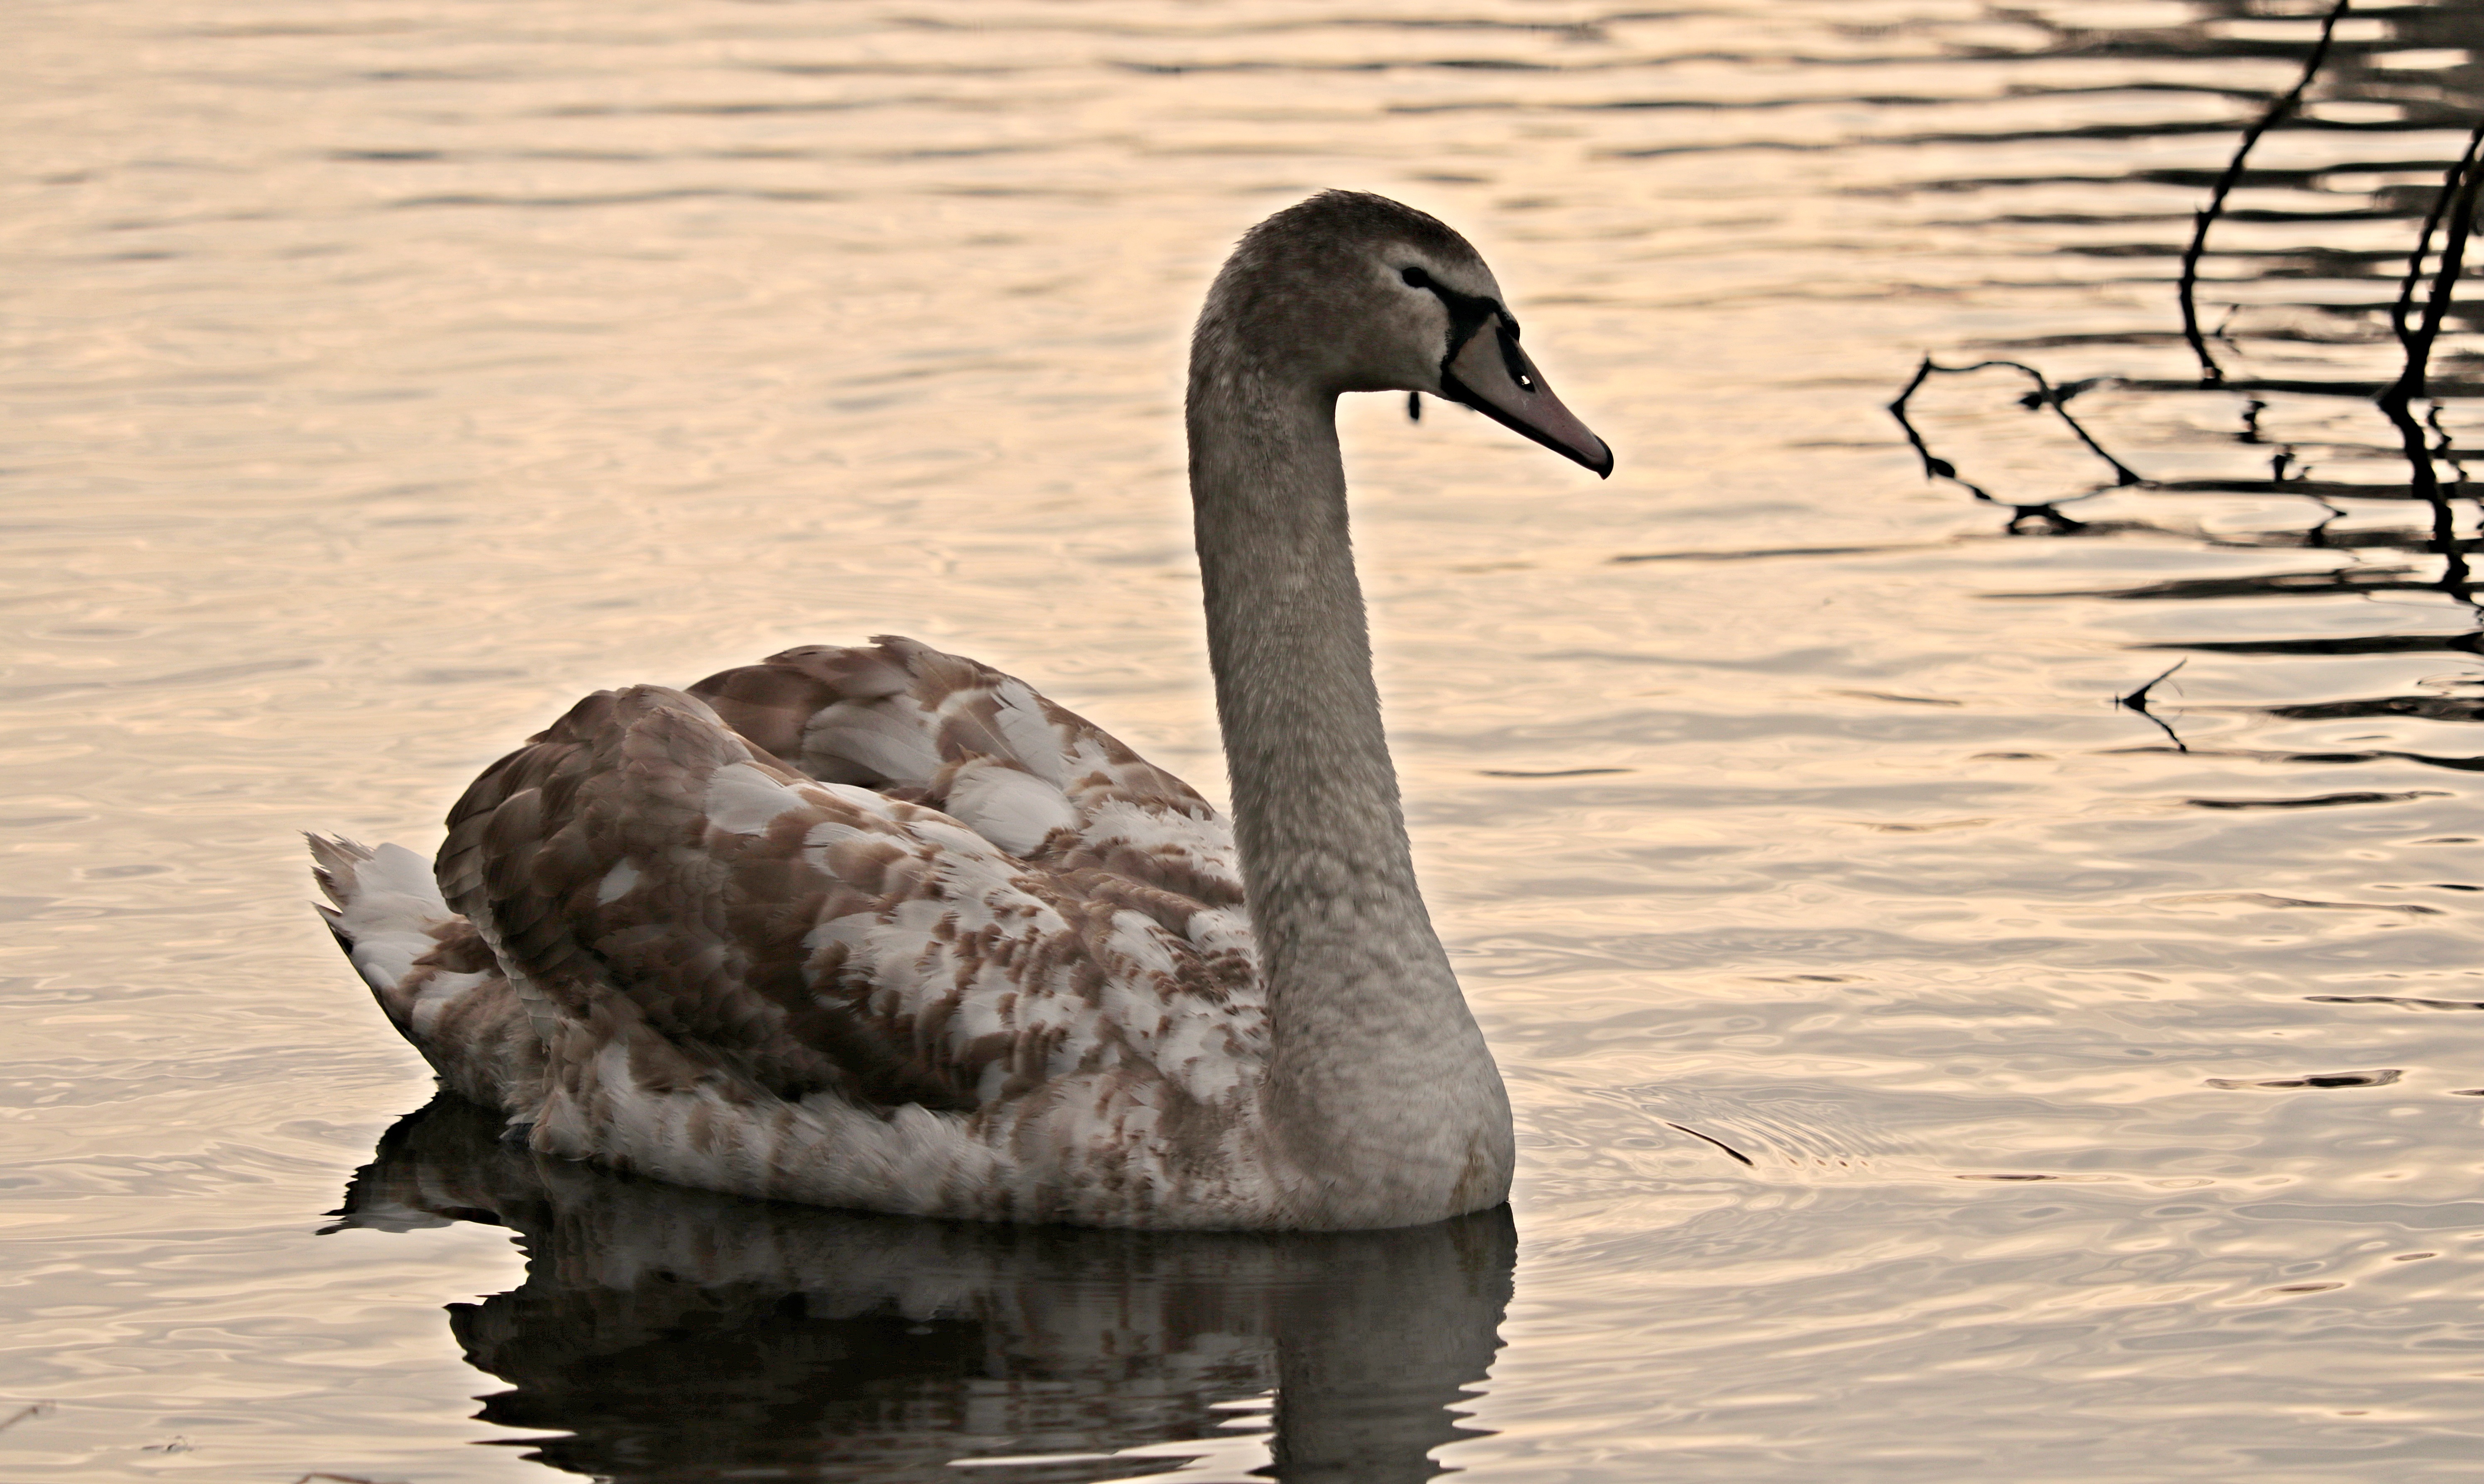
water, nature, bird, wing, white, lake, animal, wildlife, swim, reflection, beak, fauna, swan, goose, vertebrate, waterfowl, waters, water bird, animal world, white swan, black swan, ducks geese and swans